Wager Mutiny

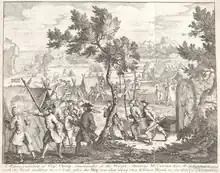
Captain Cheap shoots Midshipman Cozens in the face

The mutineers later justified their actions based on other events, including Cheap's shooting of a midshipman named Henry Cozens. Cheap heard an altercation outside his tent, came out in a rage, and shot Cozens, with whom he had a documented animosity, in the face at point blank range without any warning. This incident further raised tensions, as Cheap allegedly refused to allow medical aid for Cozens, who took ten days to die of his wound.